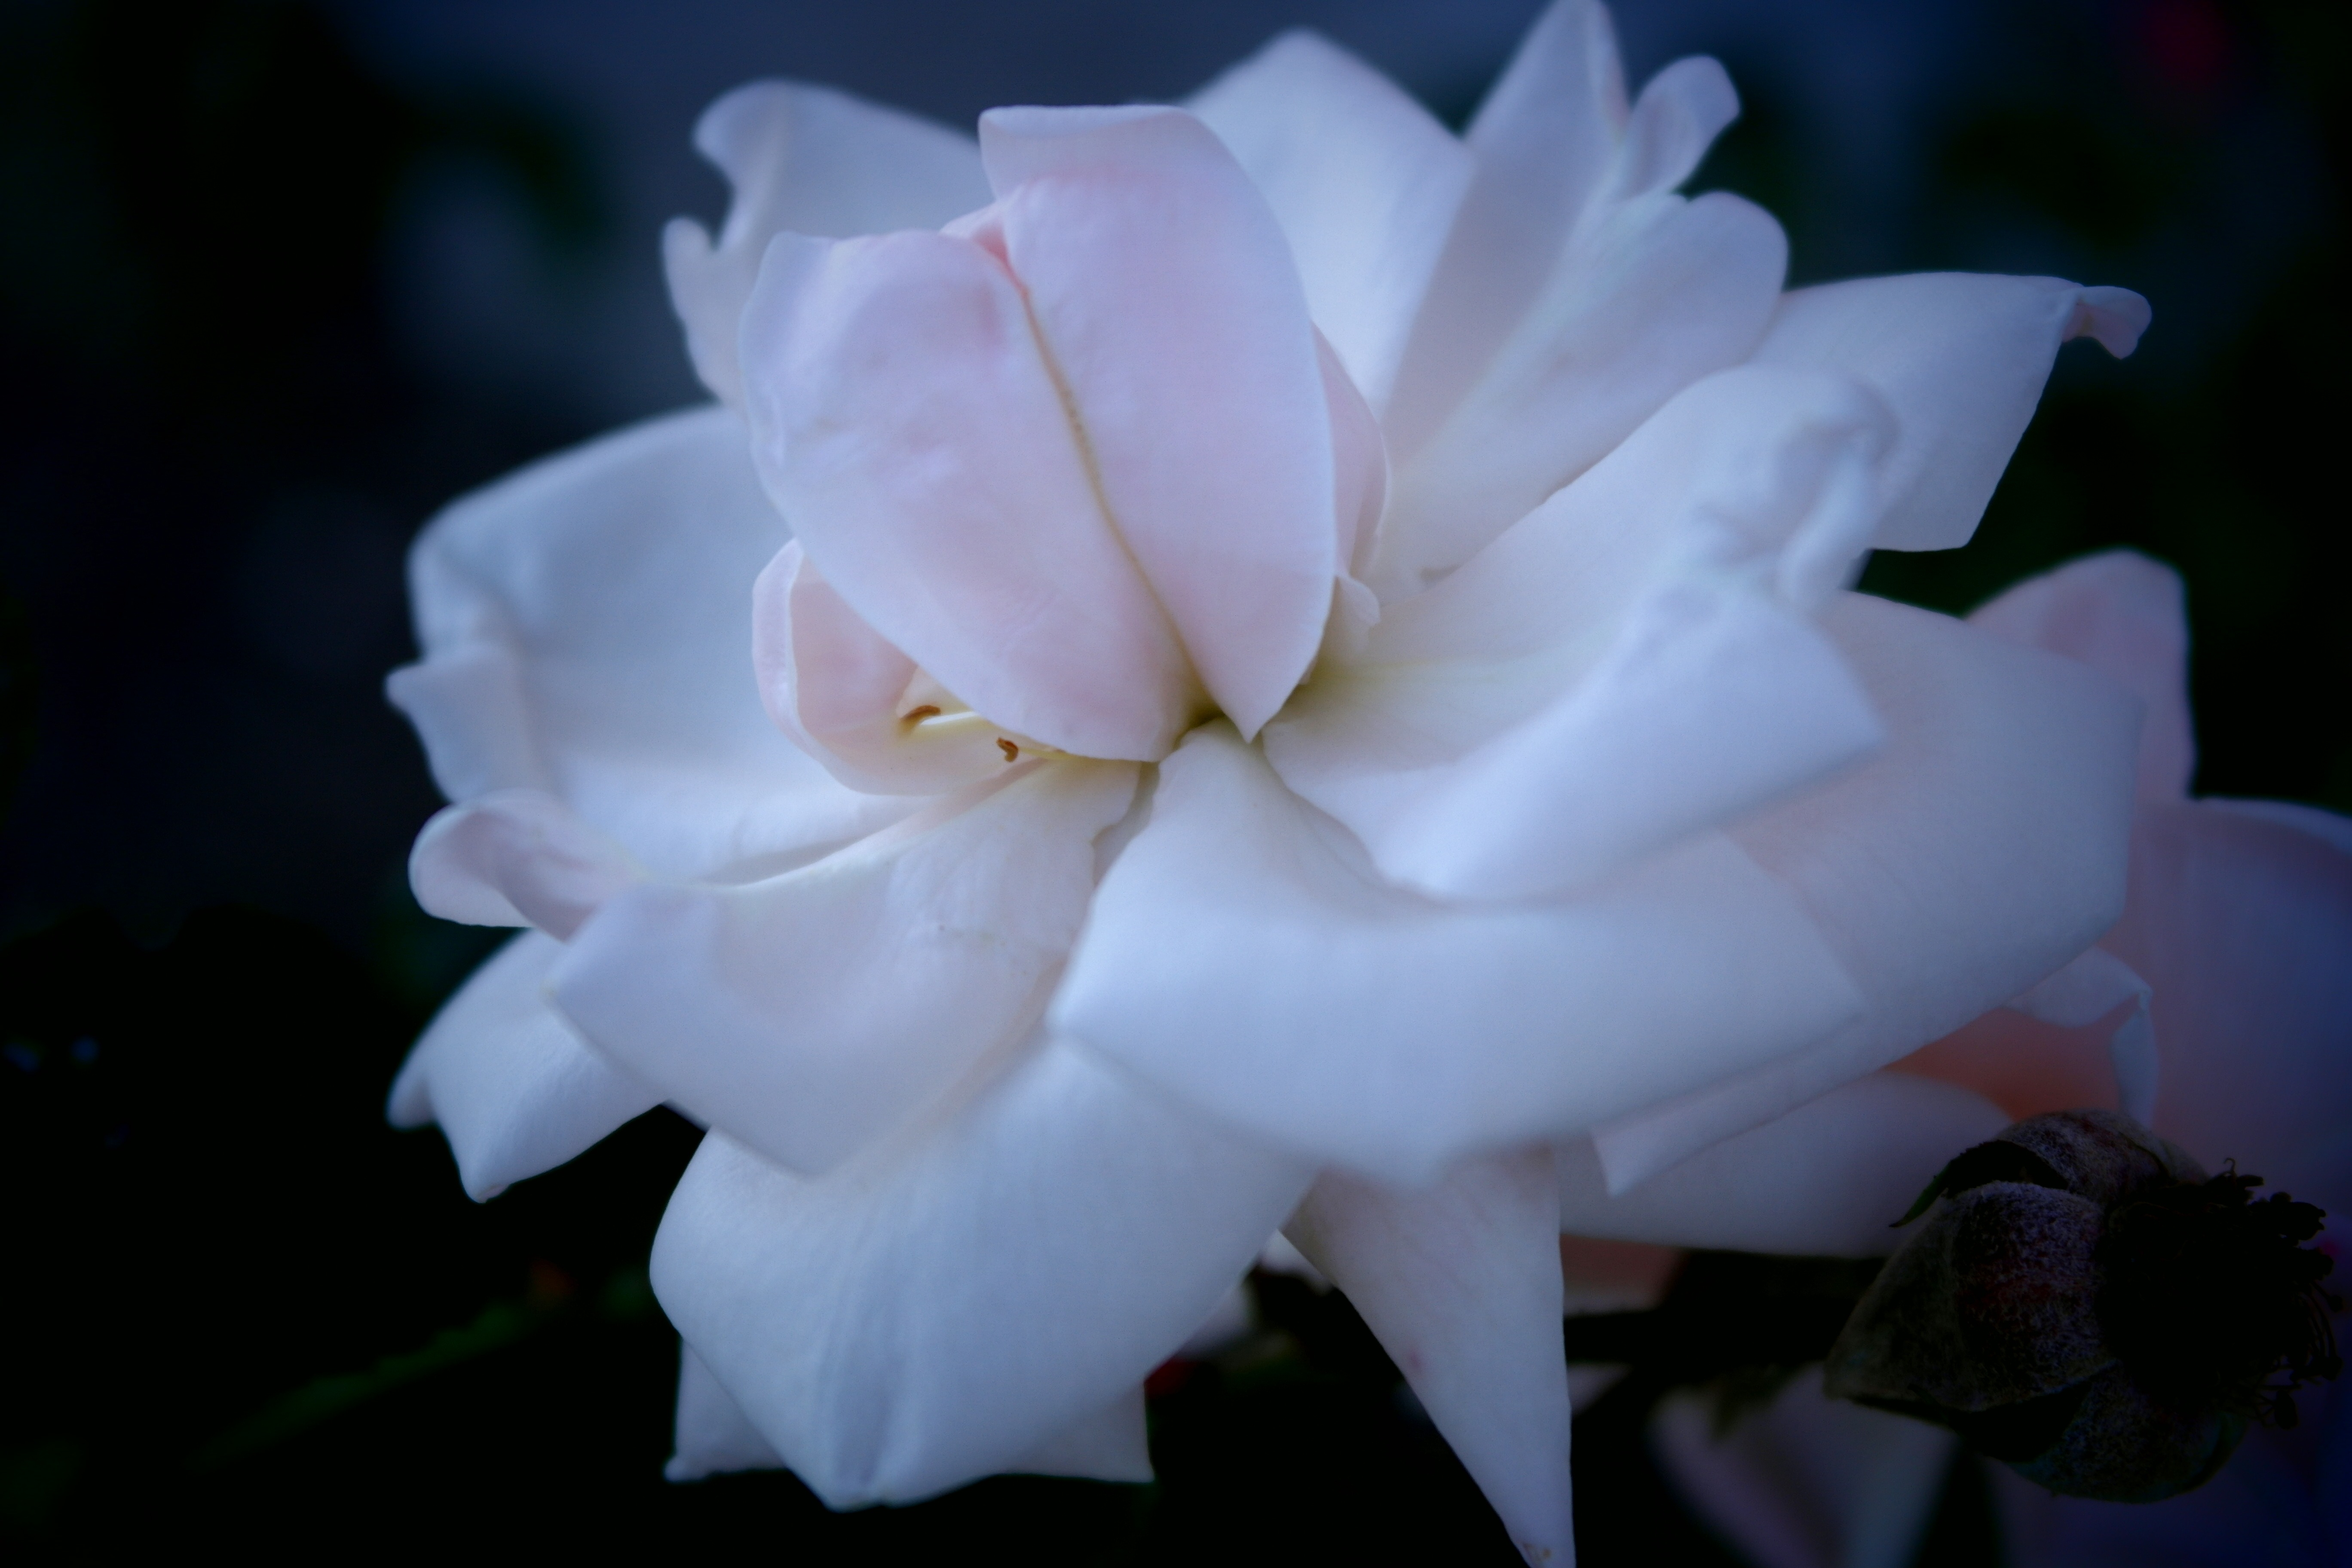
blossom, plant, white, flower, petal, rose, macro, flora, close up, passion, tickets, macro photography, flowering plant, land plant